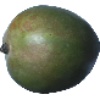
Label: mango